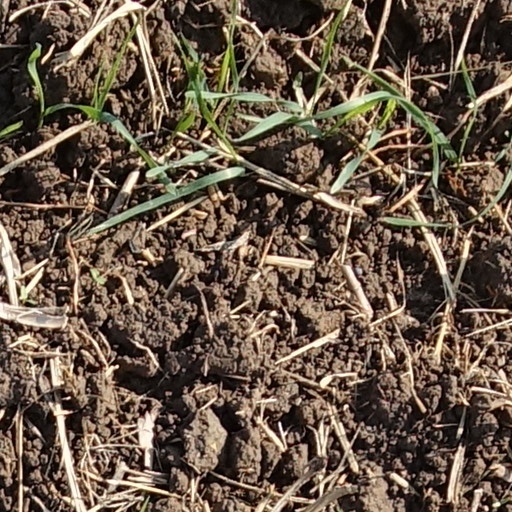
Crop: wheat